Rajasthani people

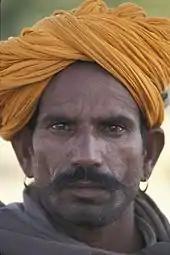
Rajasthani man wearing a "paggar" style of turban.

Rajasthanis form an ethno-linguistic group that is distinct in its language, history, cultural and religious practices, social structure, literature, and art. However, there are many different castes and communities, with diversified traditions of their own. Major sub ethnic groups are Rajputs, Raikas,